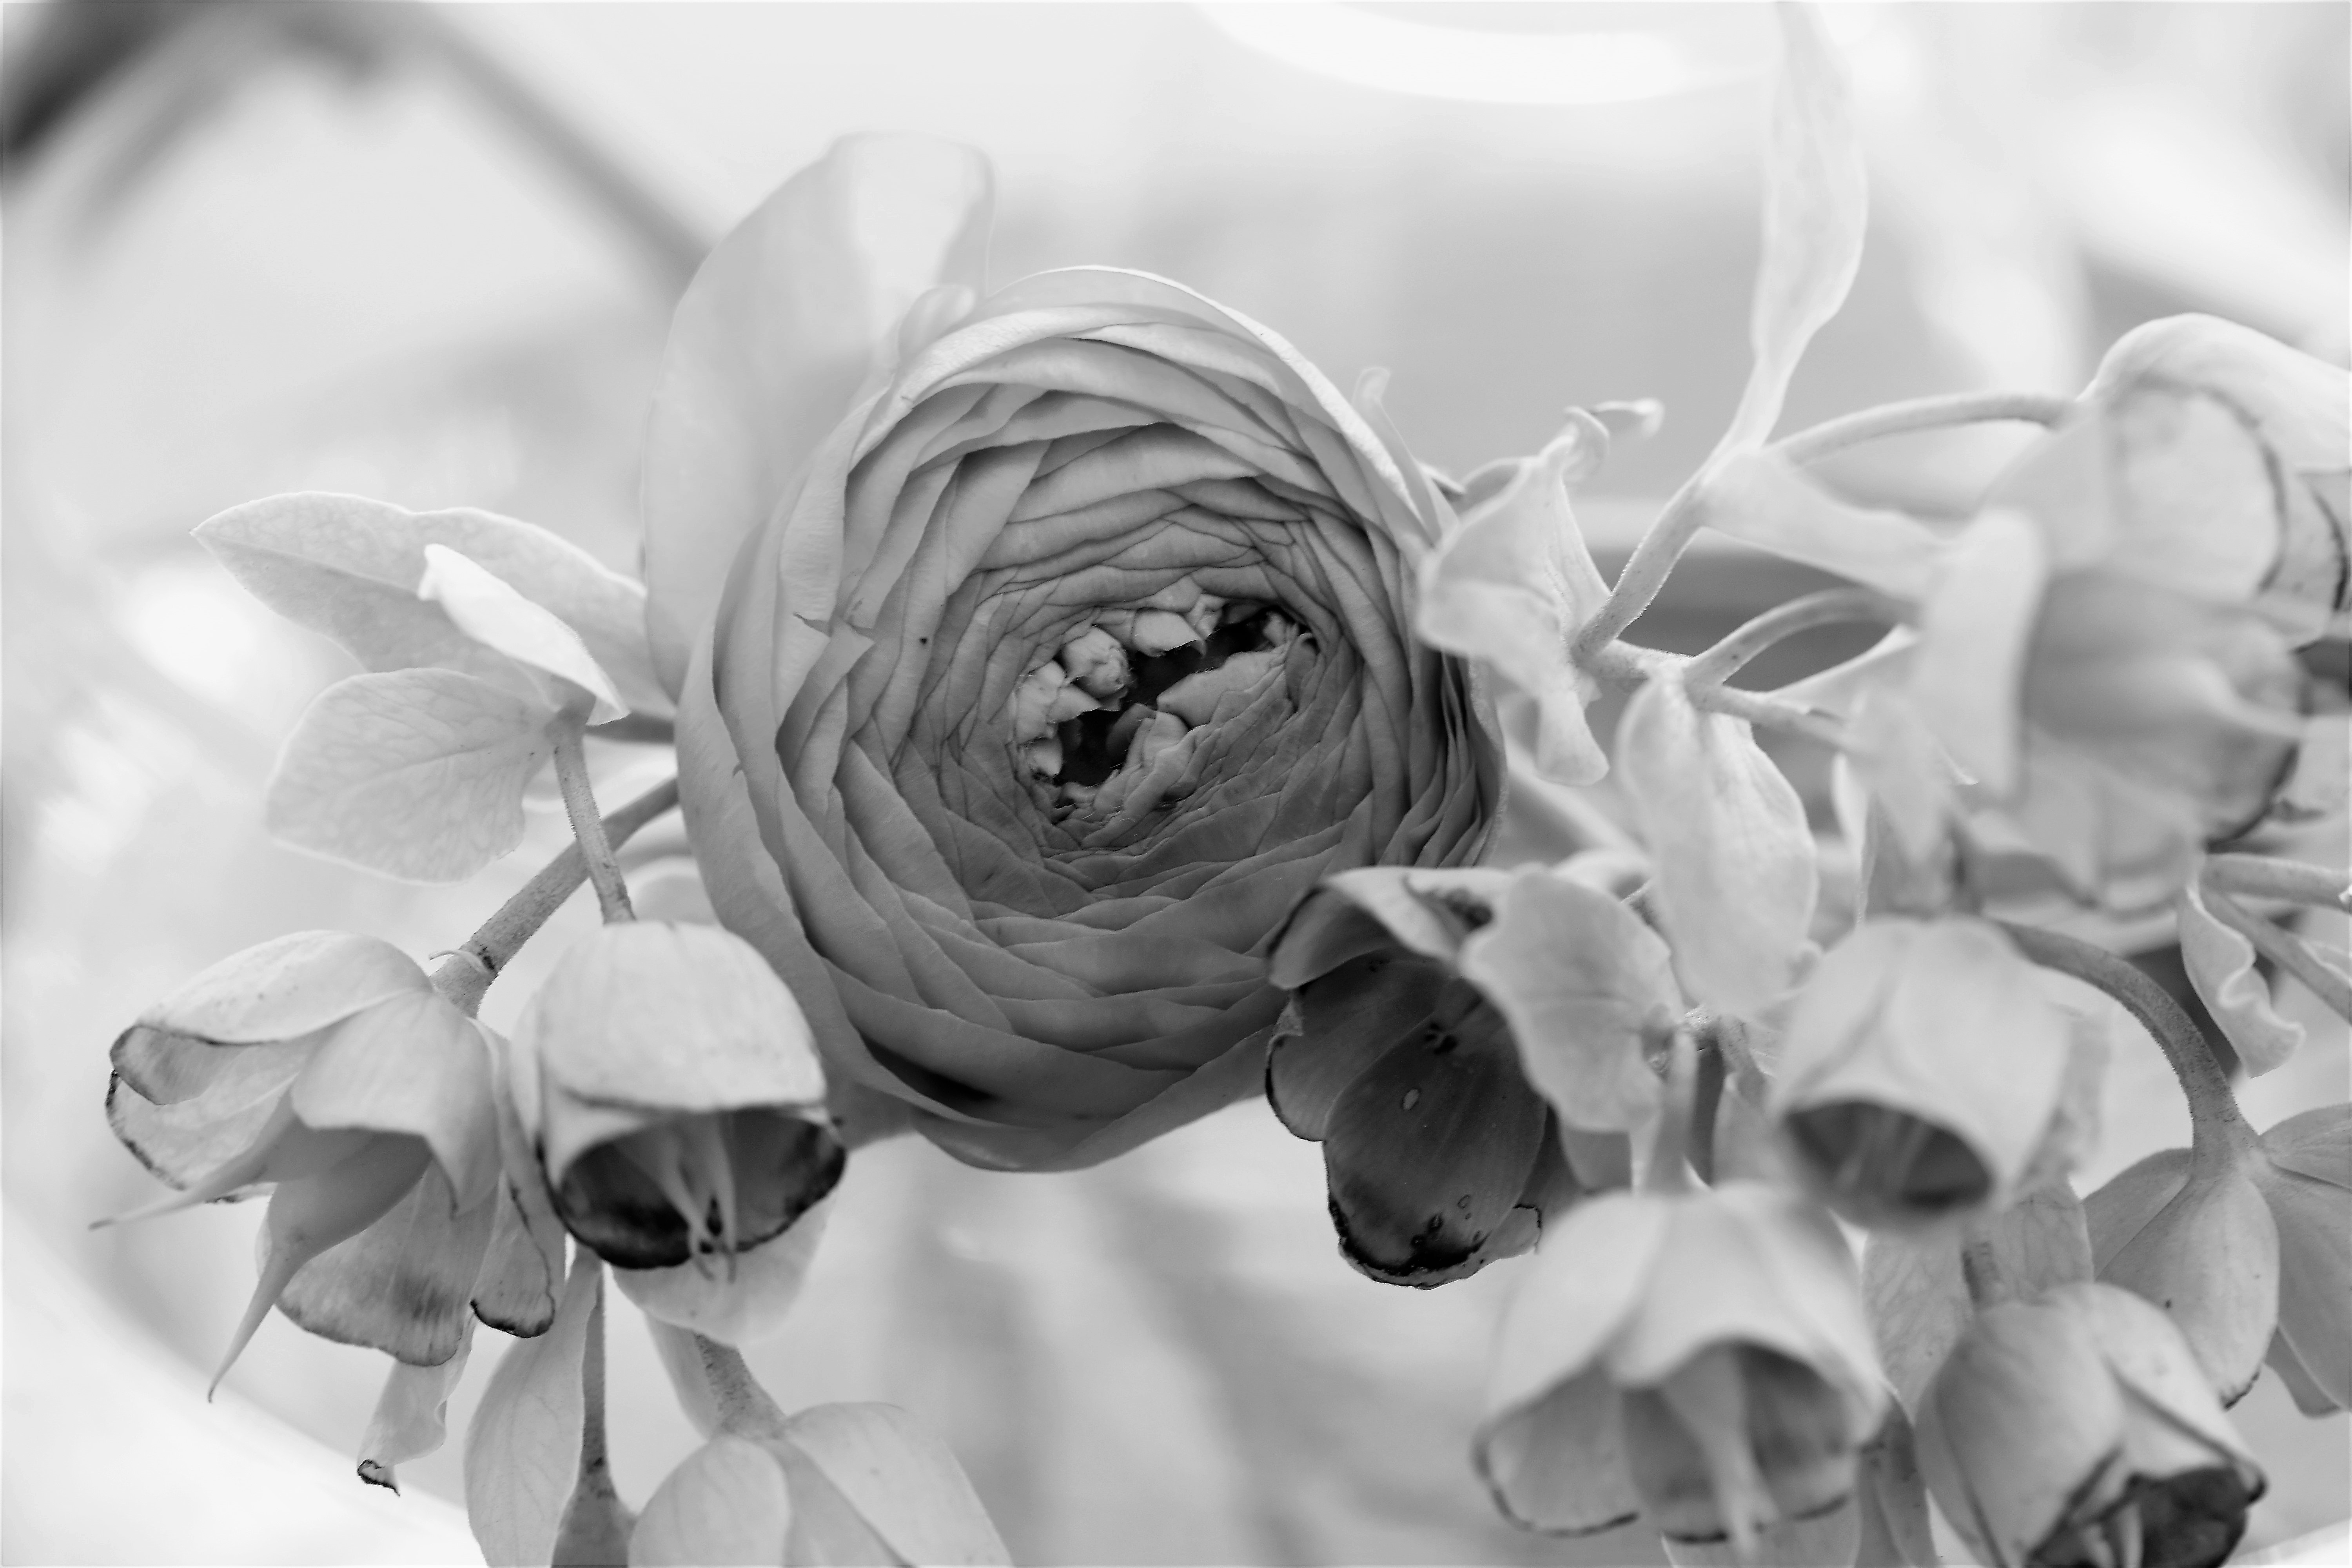
nature, blossom, black and white, plant, white, photography, flower, petal, bloom, spring, monochrome, flora, deco, close up, photograph, strauss, ranunculus, macro photography, flowering plant, flower bouquet, still life photography, monochrome photography, land plant, christian roses